Indies Brigade

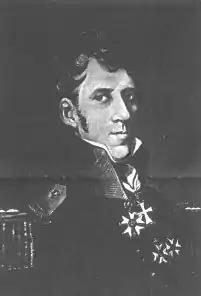
The unit was commanded by Baron Lieutenant General Carl Heinrich Wilhelm Anthing

The Indies Brigade or Indian Brigade (Dutch: "Indische Brigade" or "Indiaansche Brigade"), also referred to as the Dutch Indies Brigade or Netherlands Indies Brigade, was a Dutch-Belgian military unit which took part in the Waterloo Campaign and subsequent invasion of France in 1815. It was sent to the Dutch East Indies together with the Commissioners-General of the Dutch East Indies after the Hundred Days to fulfill its mission as the core of the future Royal Netherlands Indies Army in October 1815.